Achan Sobin S. Namto

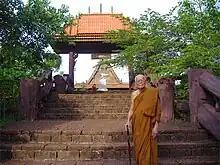
Achan Sobin S. Namto in Thailand

Achan Sobin S. Namto is a Buddhist monk who has taught Vipassana meditation and Buddhist psychology in Southeast Asia and North America for over 50 years.